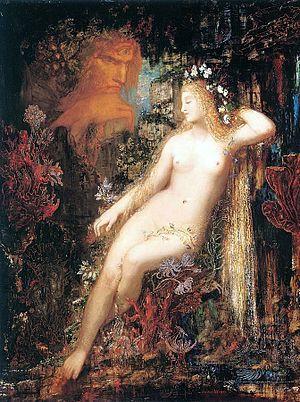
Gustave Moreau né le 6 avril 1826 à Paris et mort dans la même ville le 18 avril 1898 est un peintre, graveur, dessinateur et sculpteur français.